SS Megantic

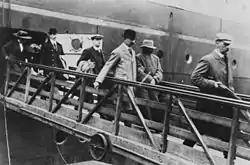
DCI Walter Dew (centre, in bowler hat) leading murder suspect HH Crippen ashore in 1910

In July 1910 Metropolitan Police DCI Walter Dew arrested murder suspect Hawley Harvey Crippen and his lover Ethel Le Neve at Rimouski aboard the Canadian Pacific liner . Dew repatriated Crippen and Le Neve to Britain aboard "Megantic", reaching Liverpool on 28 August.